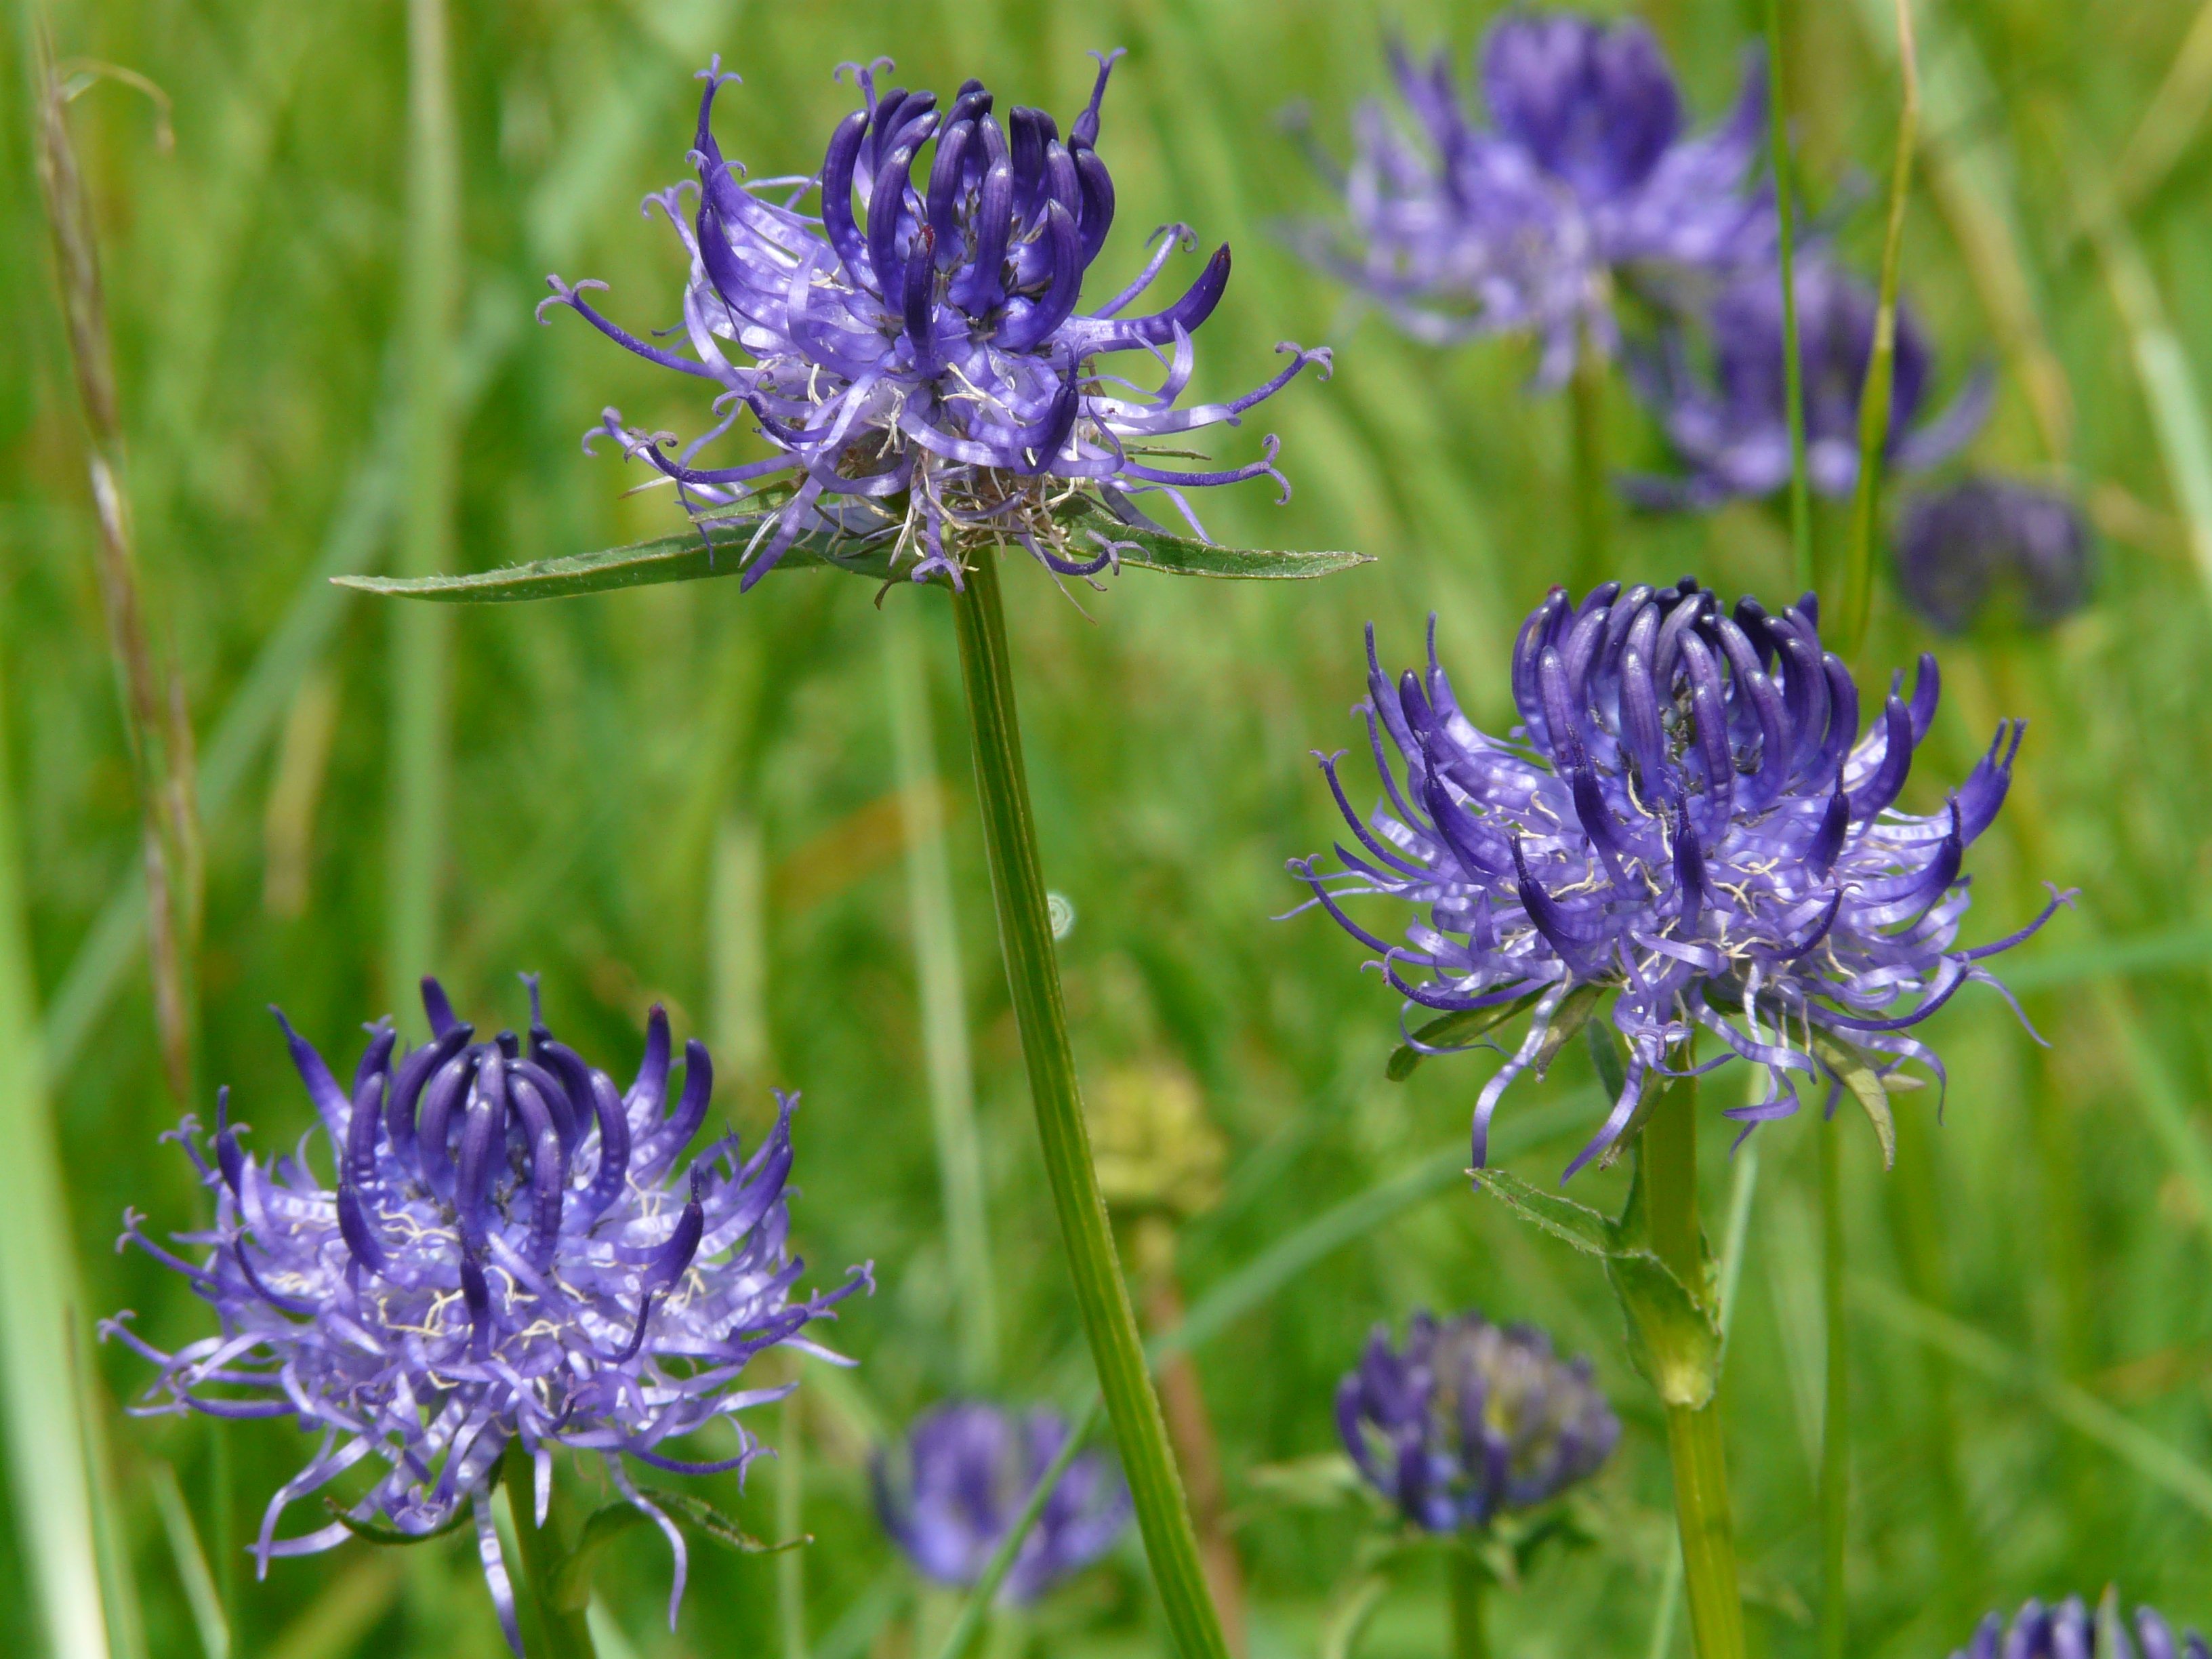
nature, blossom, plant, meadow, prairie, flower, bloom, herb, produce, vegetable, botany, blue, flora, lavender, wildflower, thistle, chives, macro photography, flowering plant, devil's claw, silybum, campanulaceae, bell flower greenhouse, spherical devil's claw, land plant, english lavender, jasione montana, phyteuma, phyteuma orbiculare